Marco Feliciano

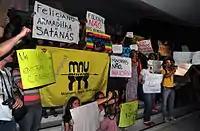
Protest against Feliciano in March 2015 in Brasília

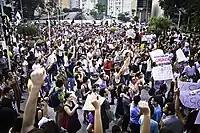
Protest against Feliciano in March 2015 in São Paulo

In March 2011 on his Twitter account, Feliciano posted that "Africans are descendants from ancestors cursed by Noah." Feliciano later defended his statement with several passages from the book of Genesis which he said backed up what he had said. Roberlei Panasiewicz, a theologian at the Pontifical Catholic University of Minas Gerais, called Feliciano's statement fundamentalist and wrong. In an interview with Danilo Gentili on the television show Agora É Tarde on the channel Rede Bandeirantes, Feliciano defended himself against the accusations of racism saying "After being lynched, they are waking up. I am not racist, my mother is black and I did missionary work in Africa."